Artaphernes

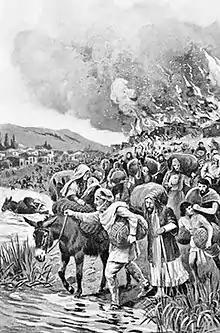
After the Siege of Sardis (498 BC), the Greeks set fires that burned Sardis to the ground.

Aristagoras then attempted to convince other Ionian cities to revolt and visited the Greek mainland in an attempt to find allies. He was successful in convincing Athens and Eretria to provide ships and men. Athenian and Eretrian ships transported the Athenian troops to the Ionian city of Ephesus. There they were joined by a force of Ionians and they marched upon Sardis, leading to the Siege of Sardis (498 BC). Sardis was taken easily but the army was not able to take the citadel which was being held by Artaphernes and an army of men. Although the Greeks were unable to take the citadel, they pillaged the town and set fires that burnt Sardis to the ground. When the military saw that the Persians were defending themselves they withdrew to Ephesus where they were defeated. The Athenians then ended their alliance with Ionia and refused to send more aid. The revolt continued to spread into Byzantium, Caria, Camus, and Cyprus.